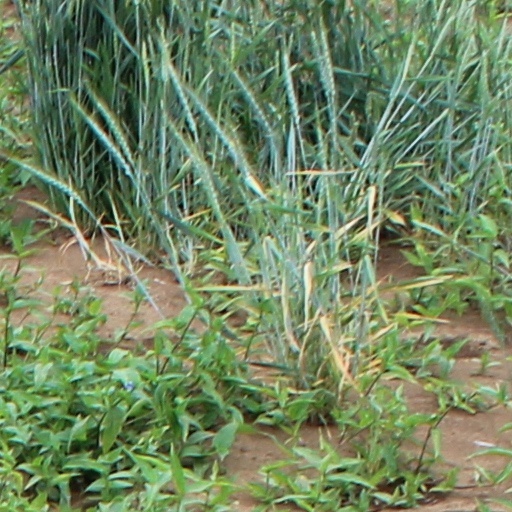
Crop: wheat